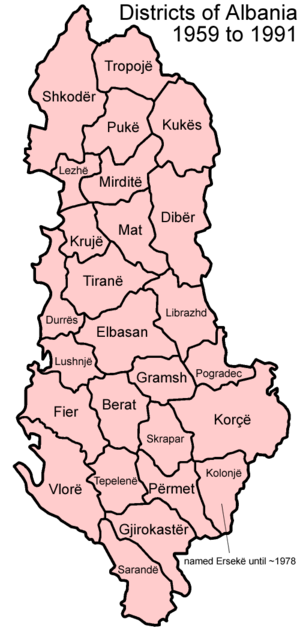
Albaniens distrikter / Albaniens distrikter / Historie
Albaniens distrikter 1959-1991.
Albanien er opdelt i 36 distrikter, på albansk rrethe. Distrikterne er samlet i 12 amter eller præfekturer.